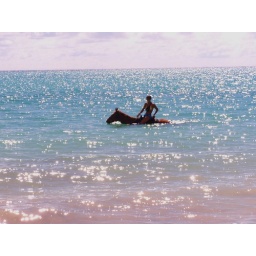
Woman on horse in ocean